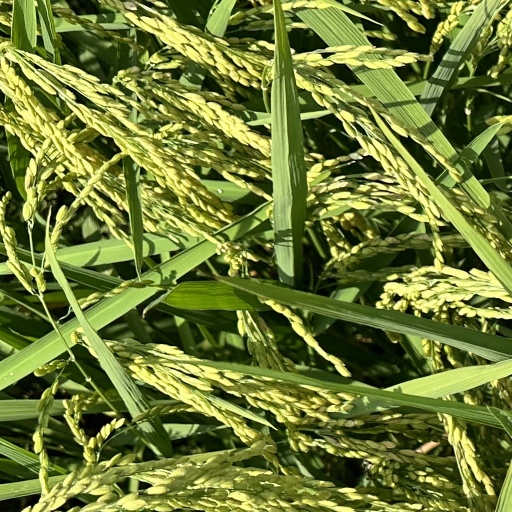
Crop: rice